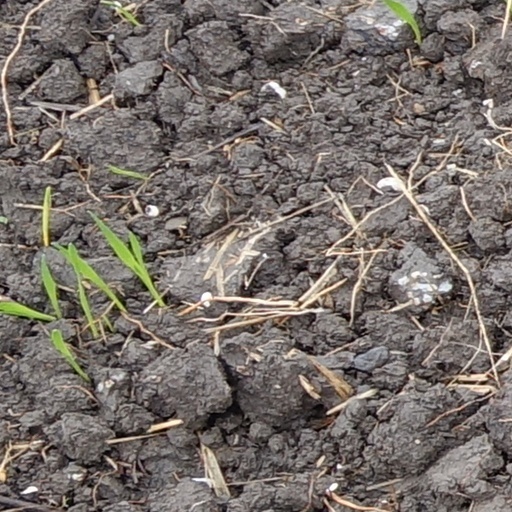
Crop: wheat